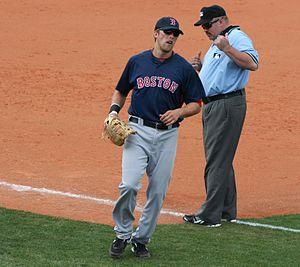
Lars Eric Anderson est un joueur de premier but de baseball sous contrat avec les Dodgers de Los Angeles en Ligue majeure.